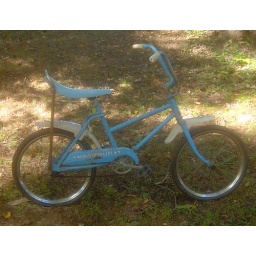
Bike Penneys banana seat 20 in